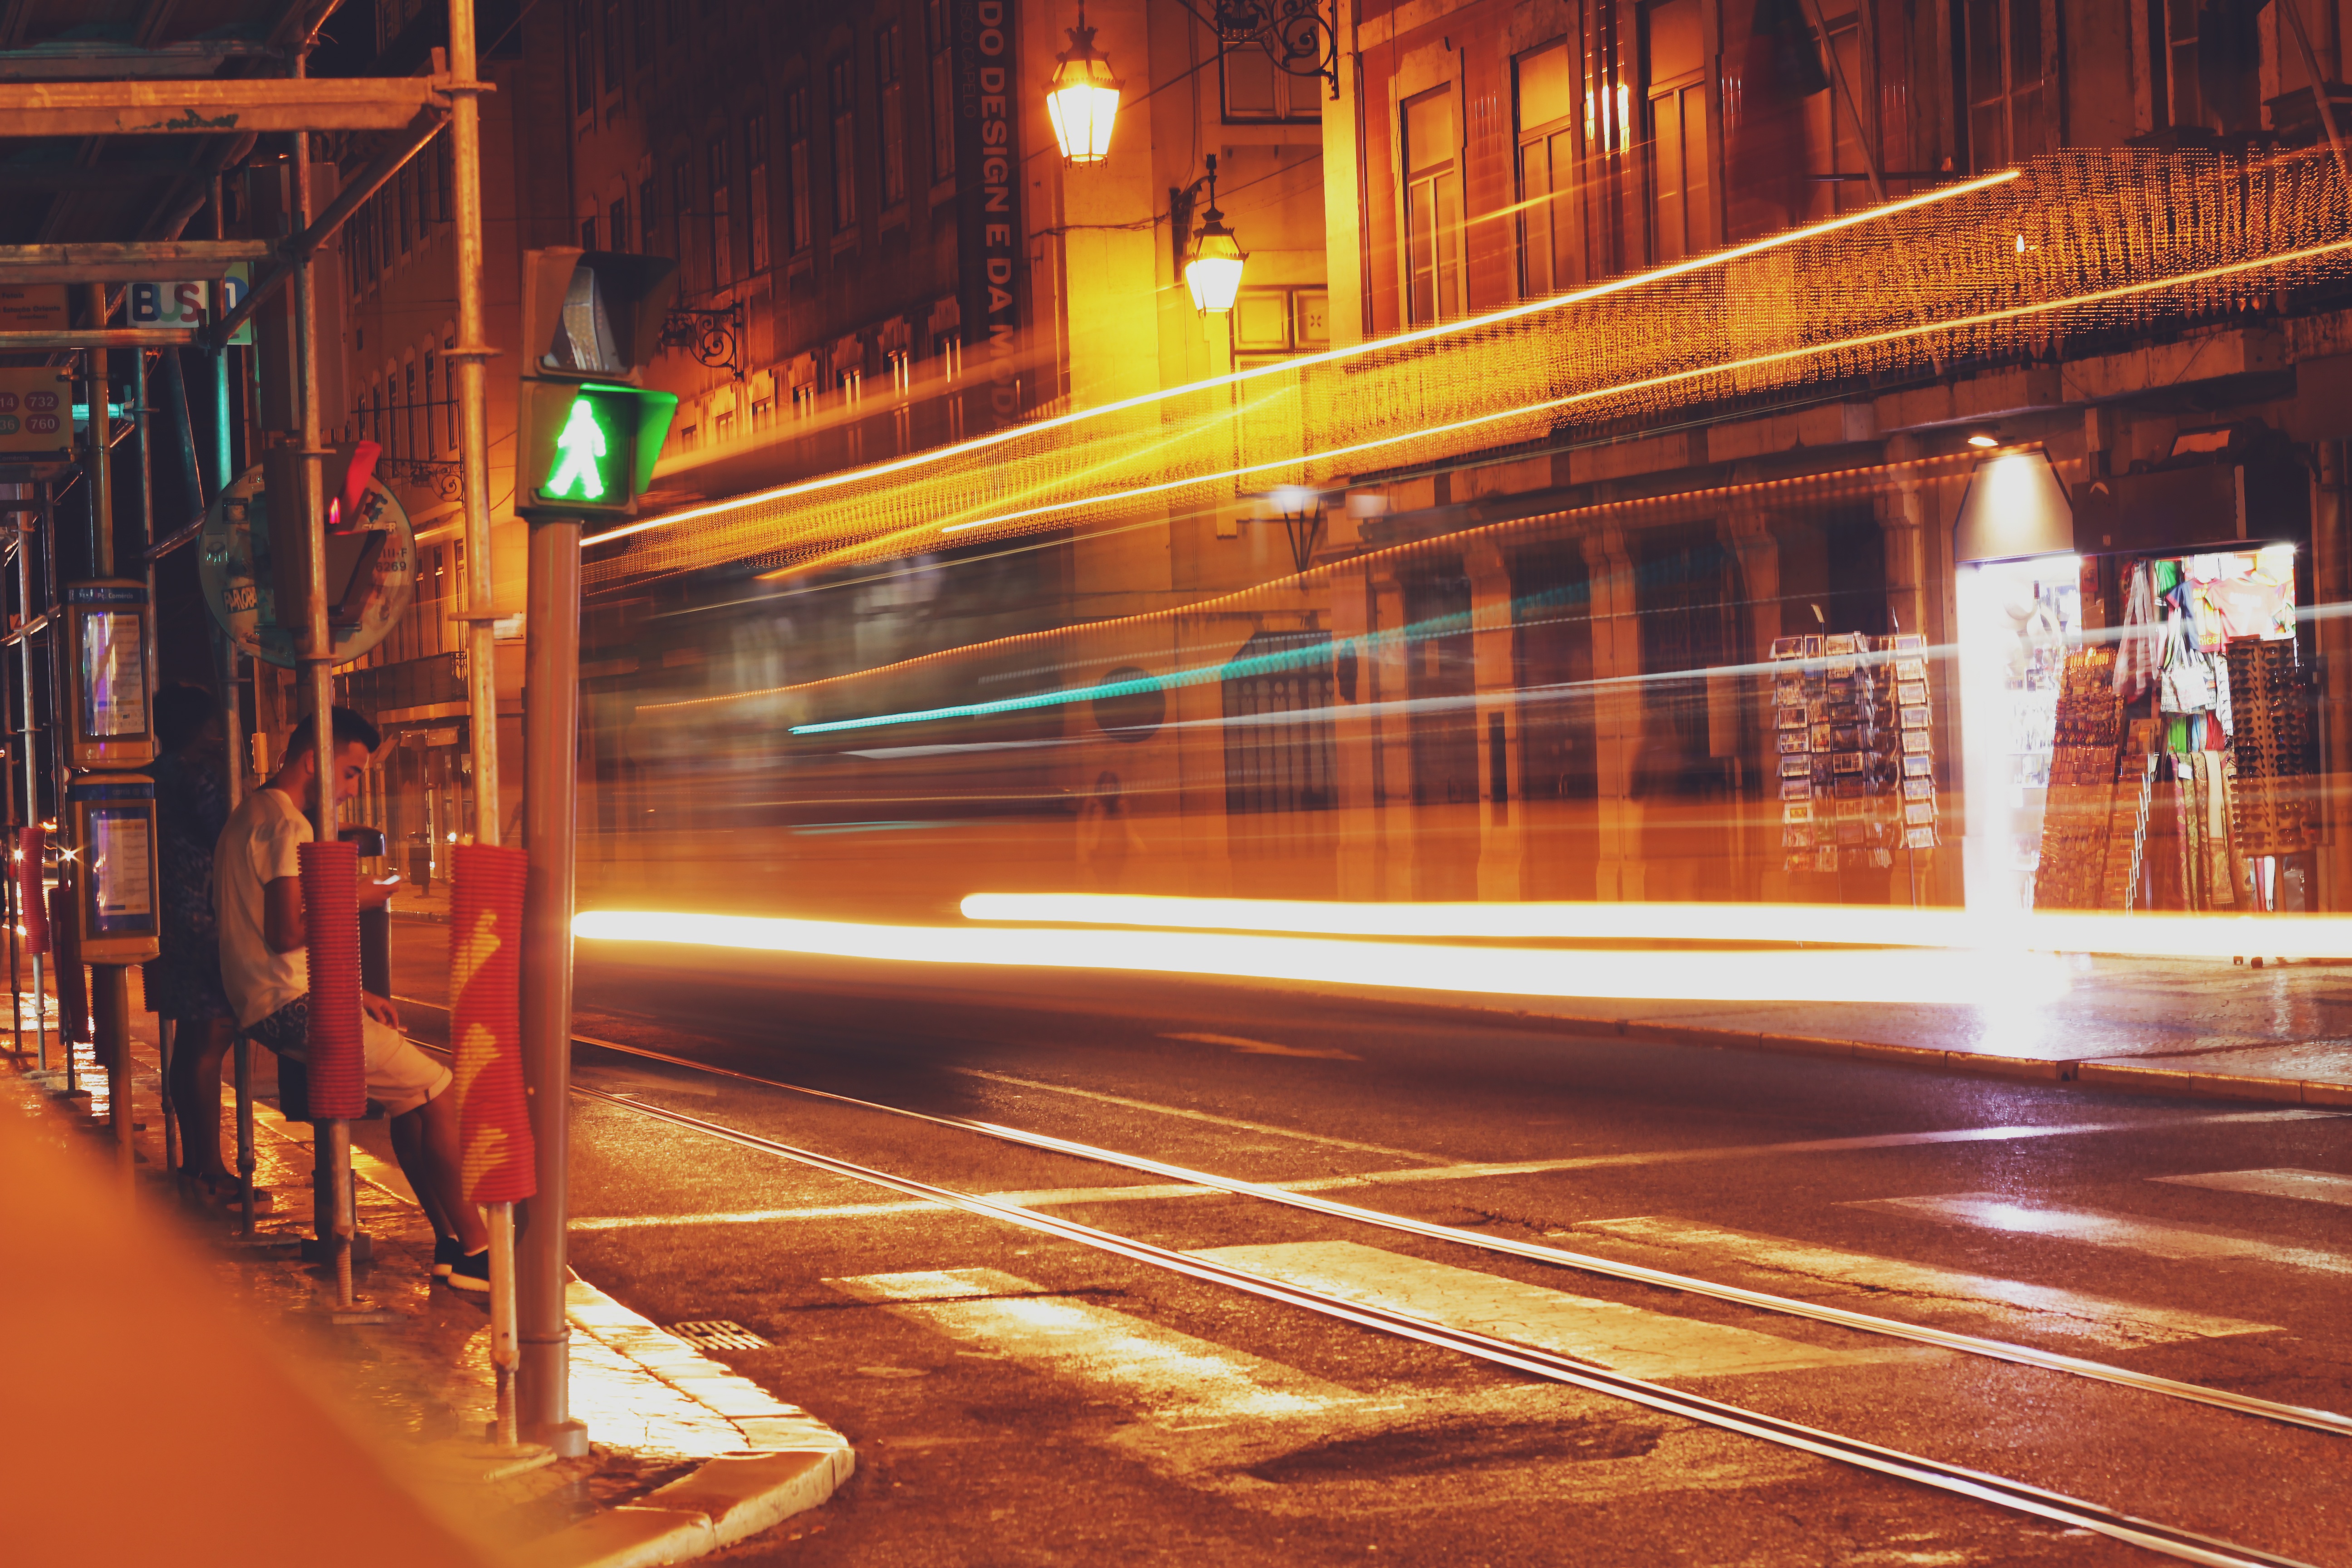
light, road, traffic, street, night, city, cityscape, summer, europe, evening, old town, portugal, lisbon, summer night, urban area